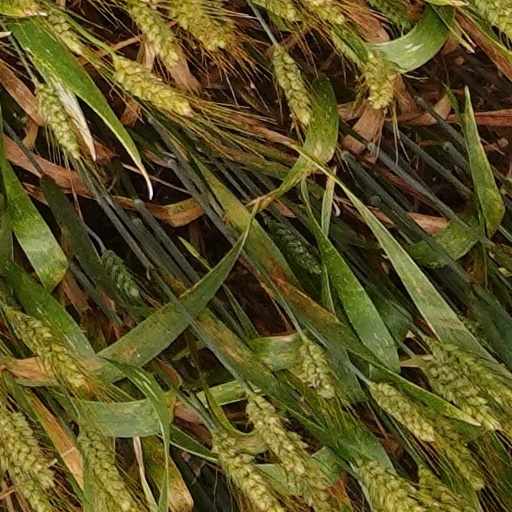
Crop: wheat